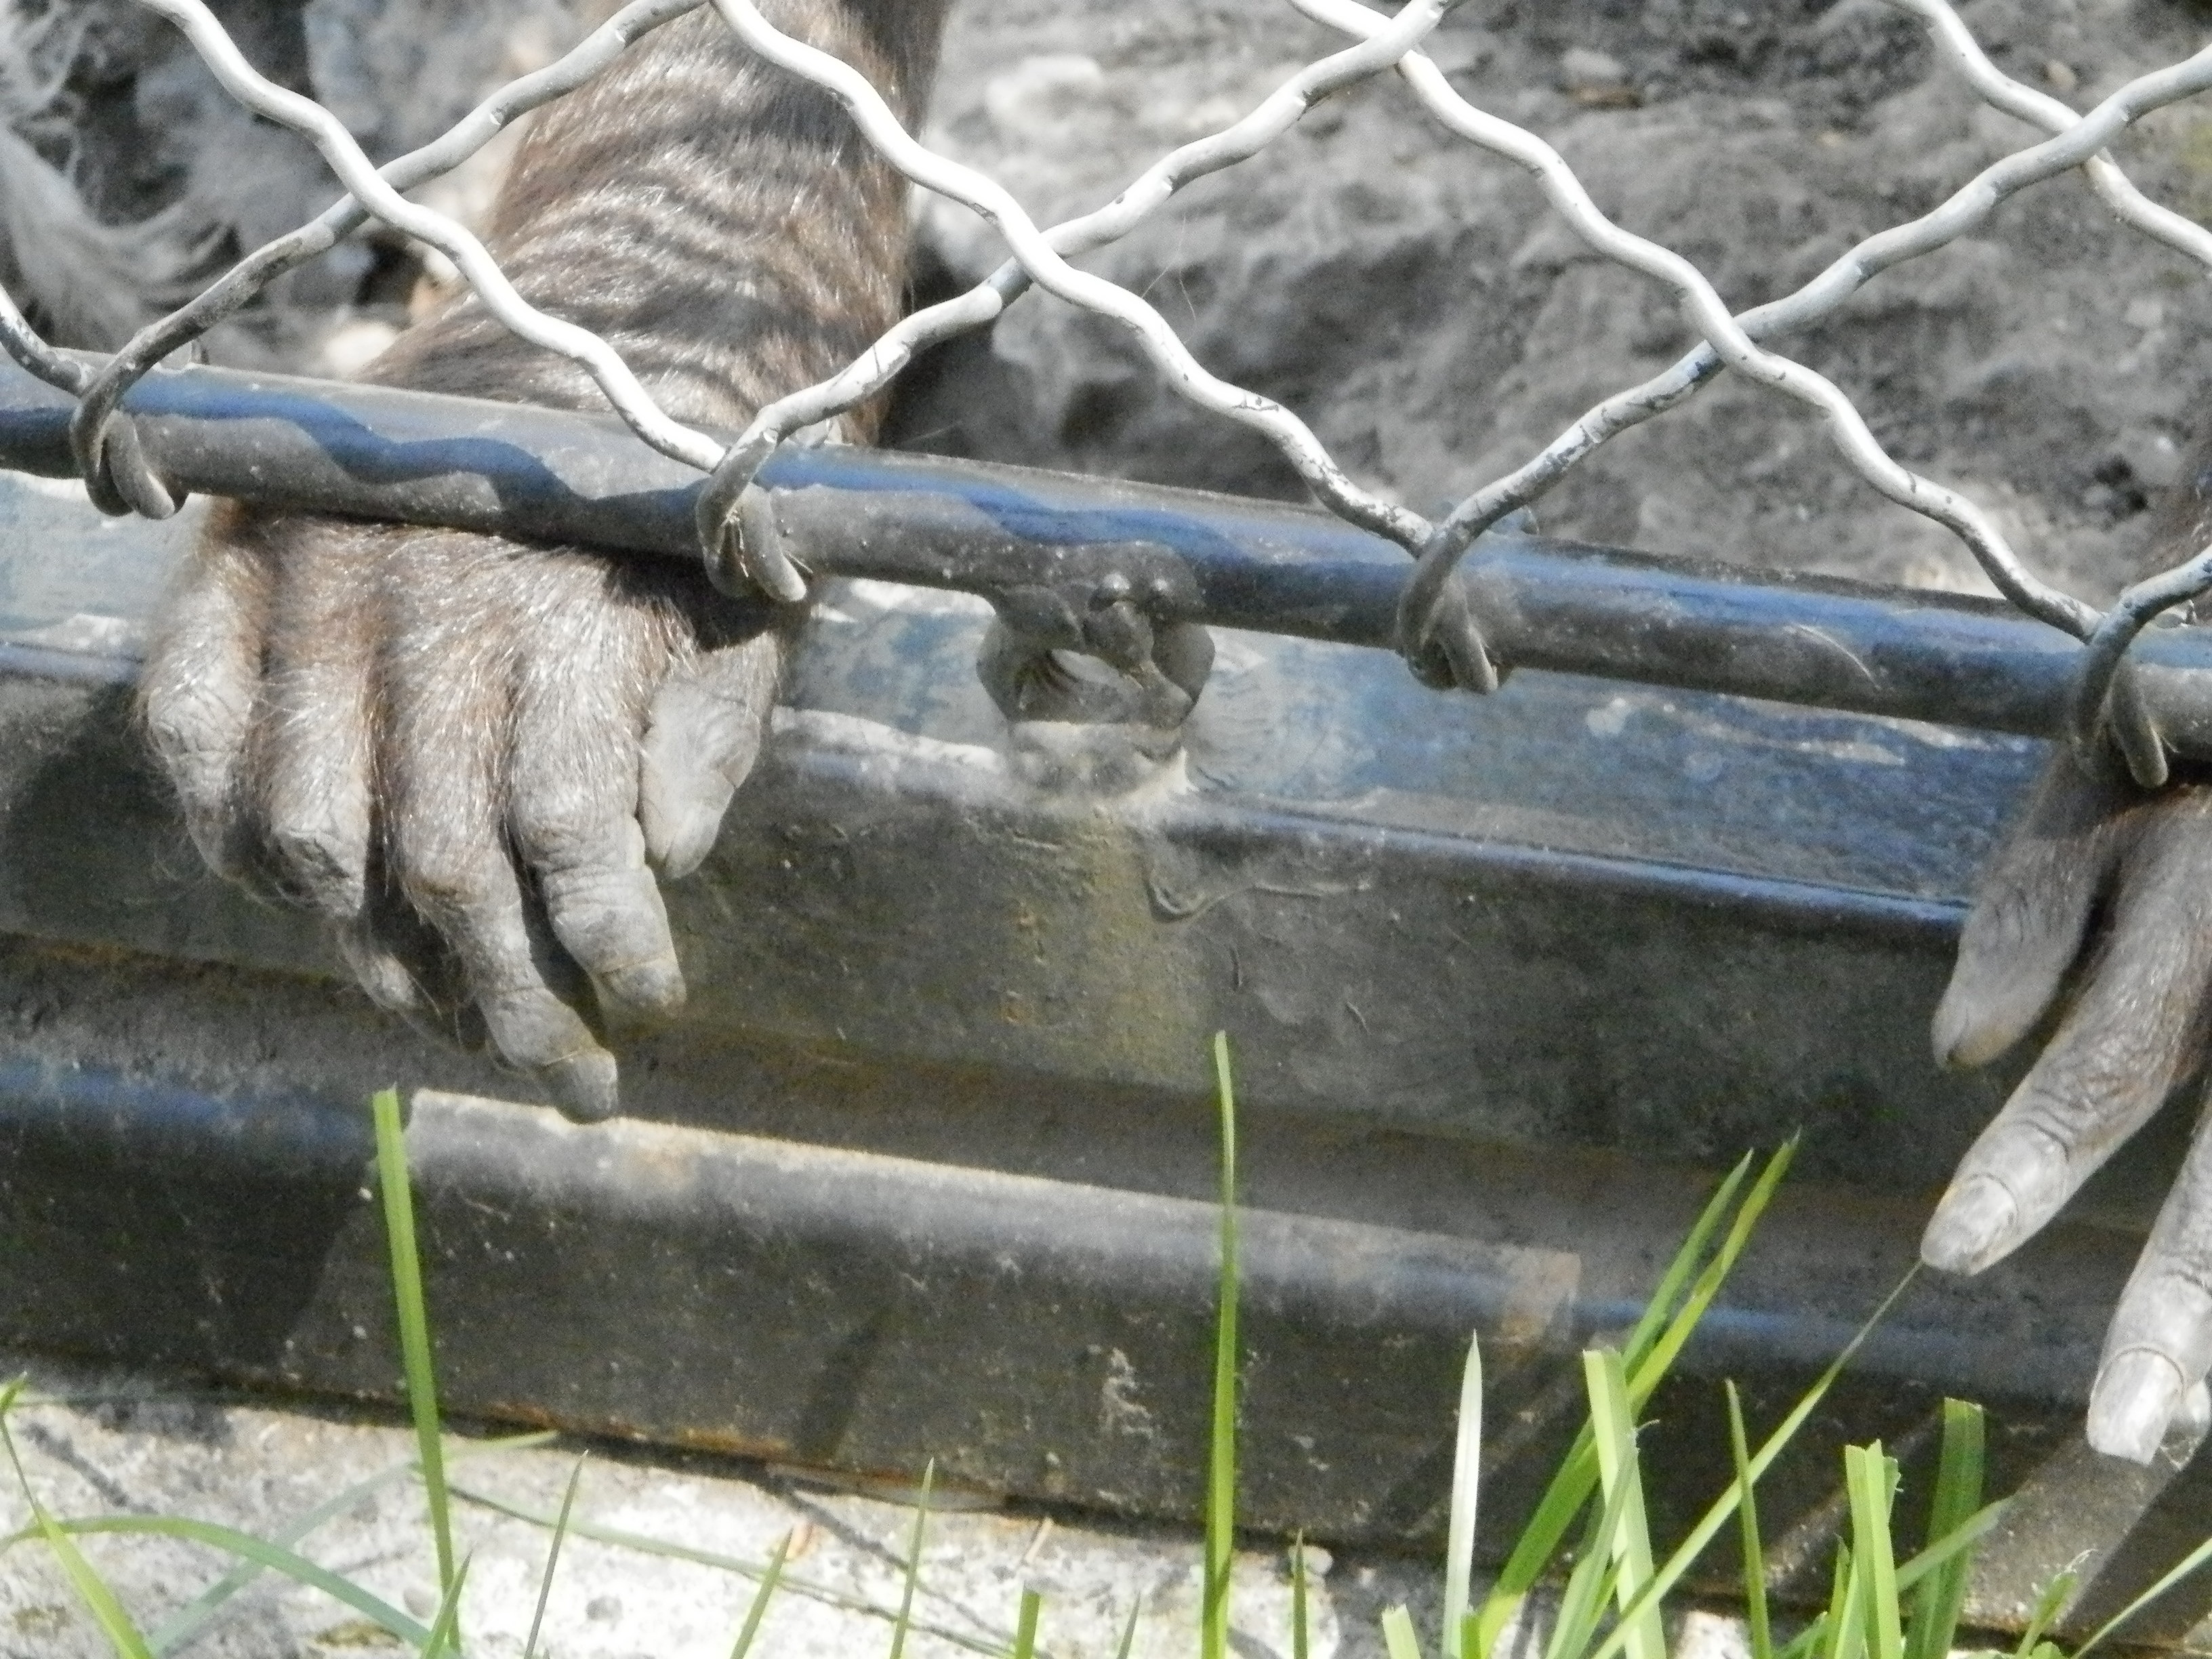
hand, grass, zoo, monkey, fauna, grid